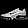
Label: Sneaker